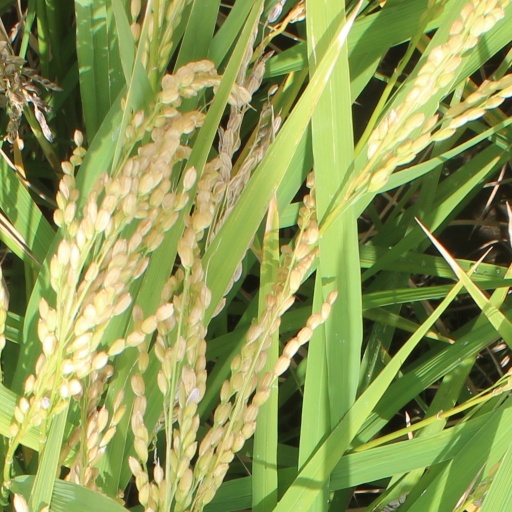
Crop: rice